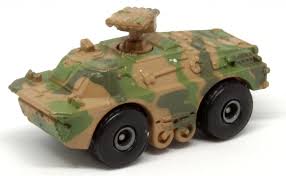
Label: BRDM